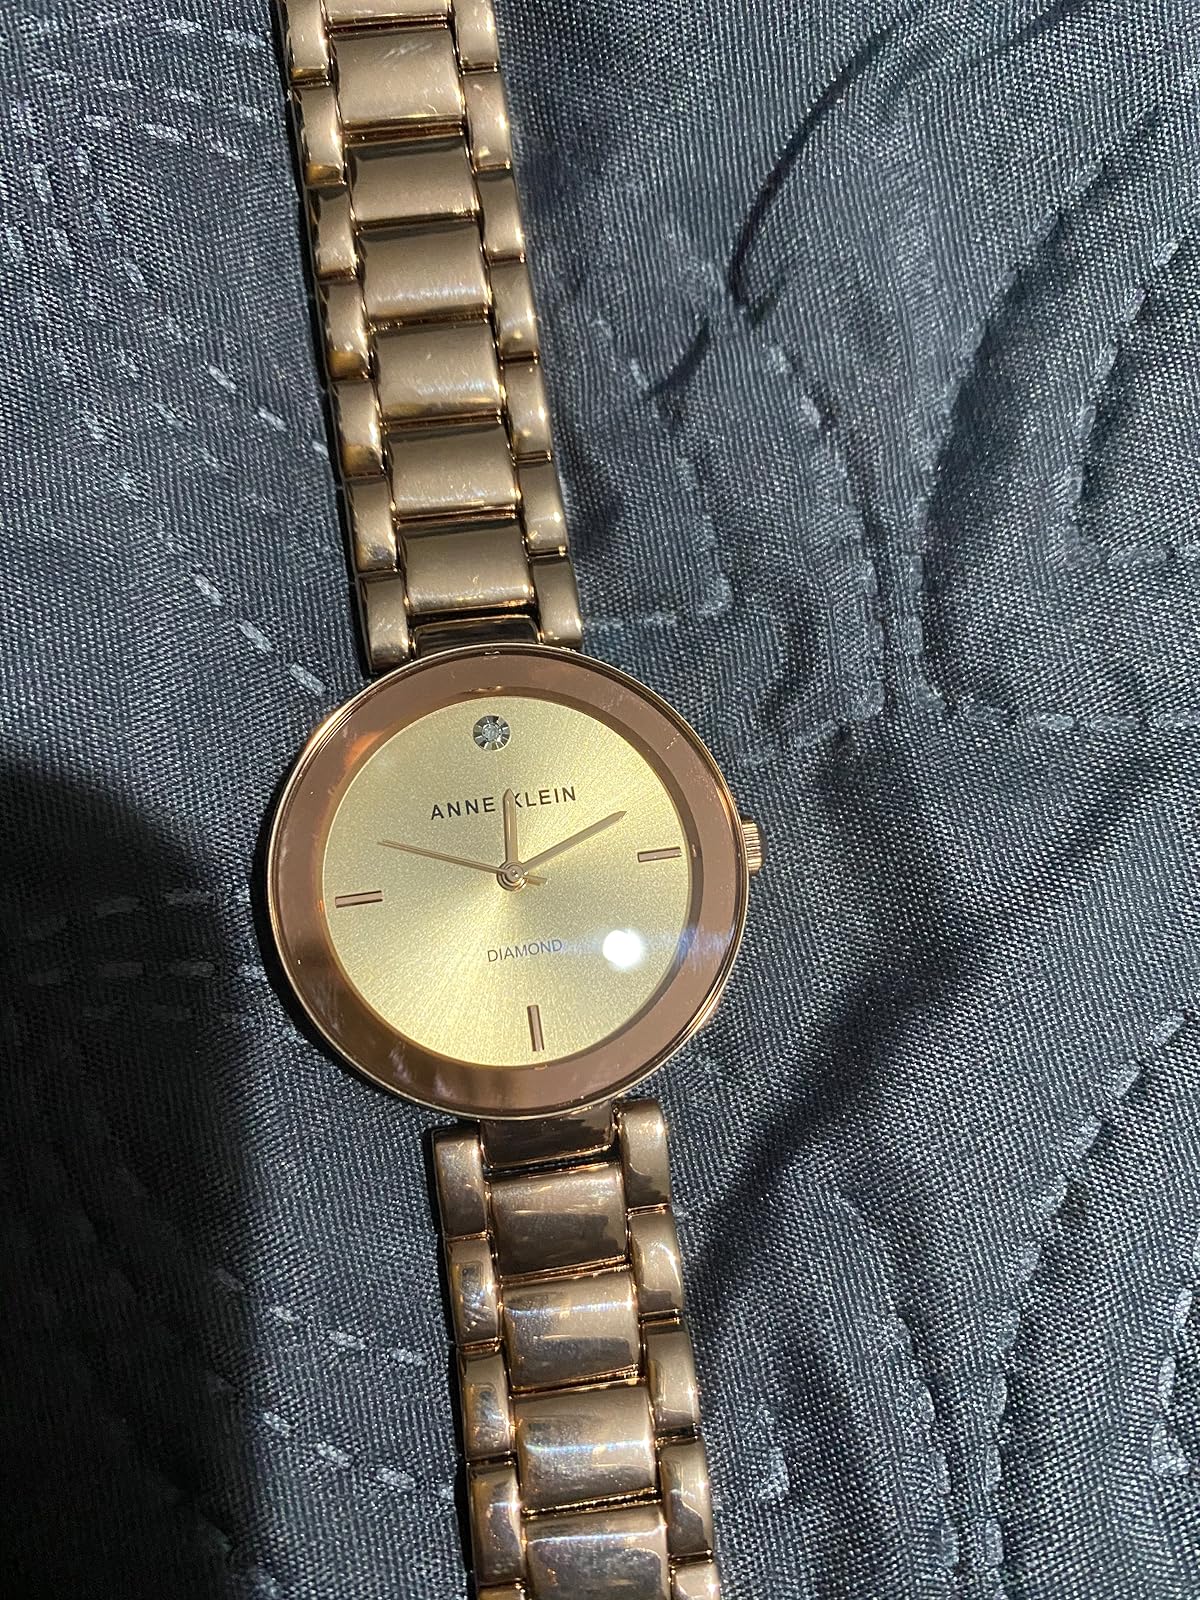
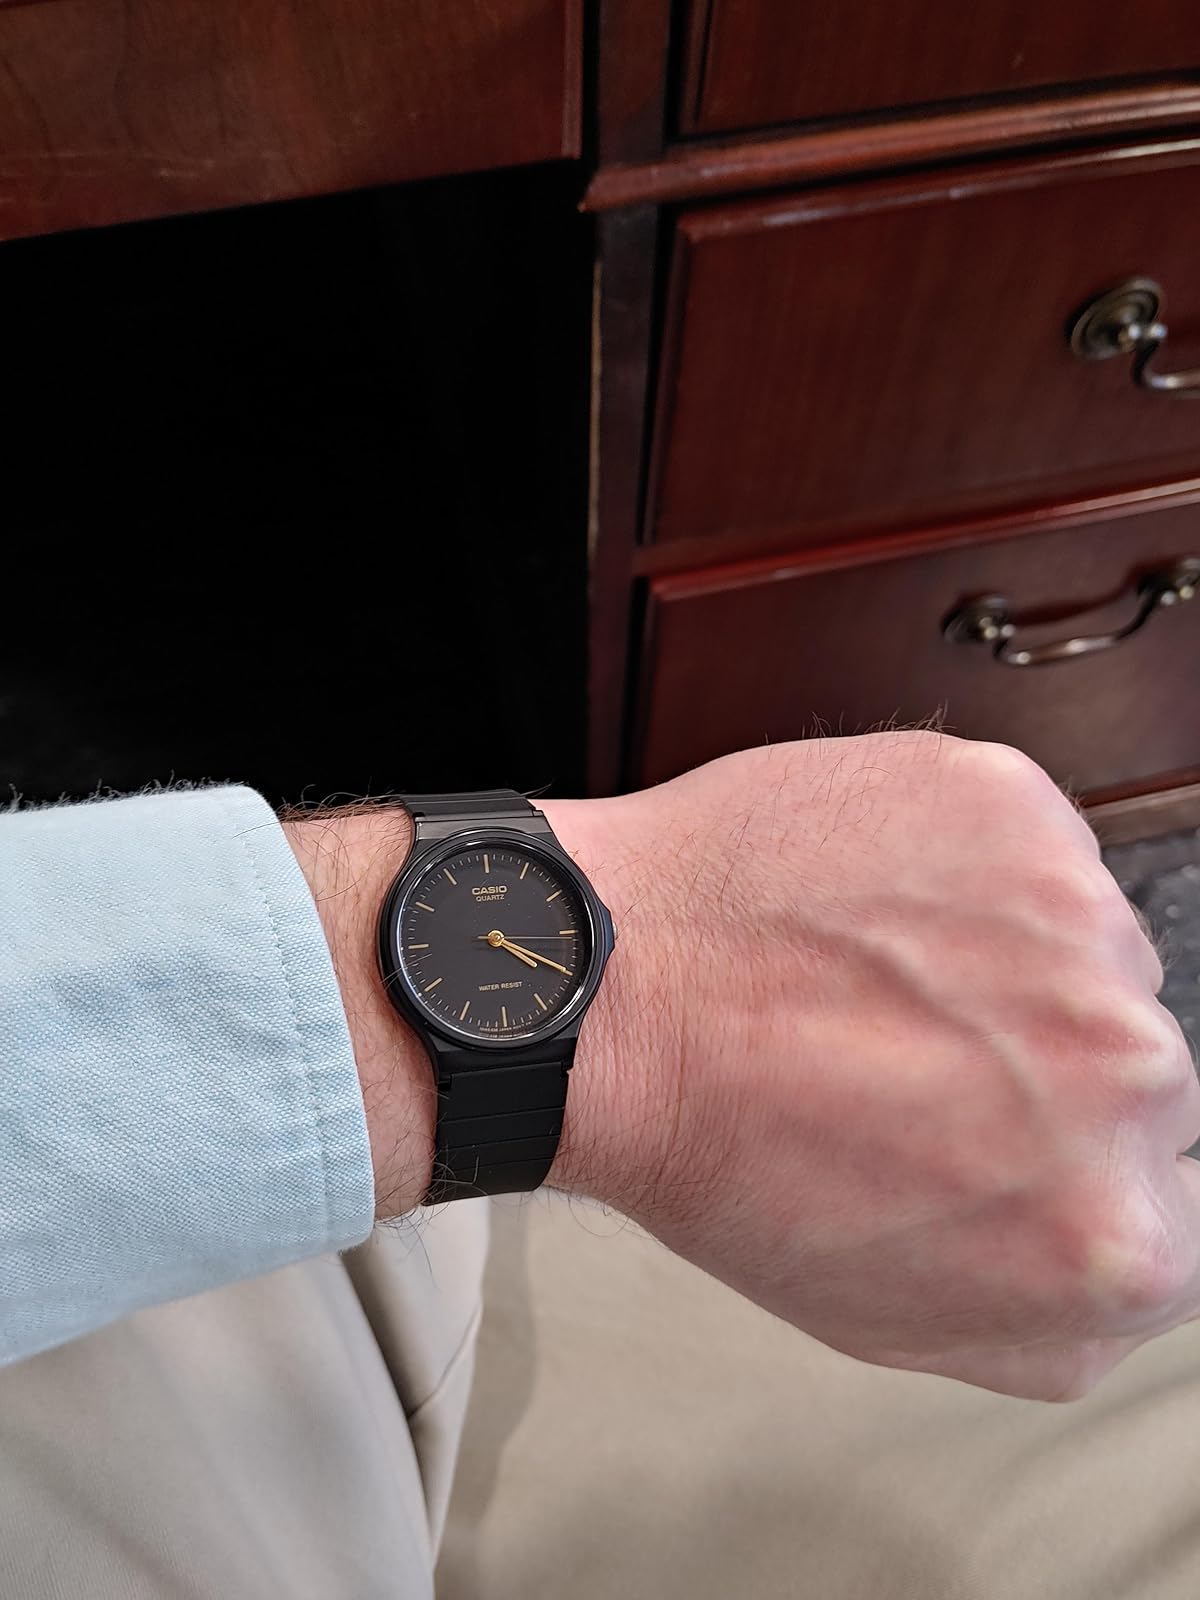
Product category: accessories_watch
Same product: no